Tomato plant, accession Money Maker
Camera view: horizontal (90 deg, fisheye); turntable rotation: 240 degrees
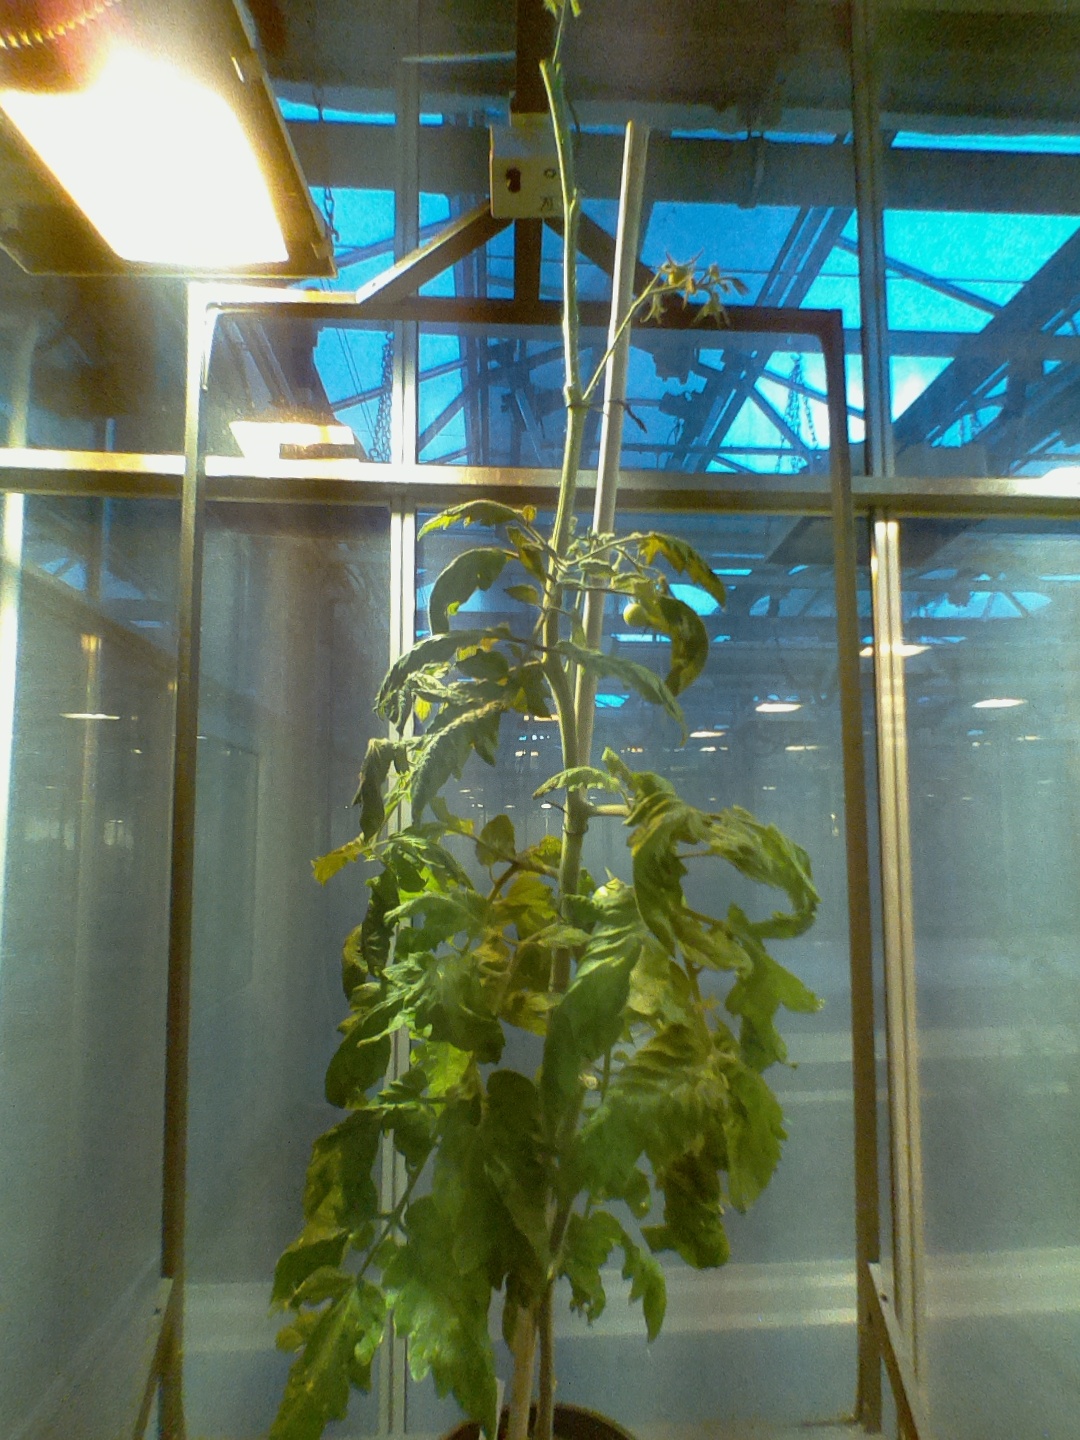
BBCH growth stage 76: 60%-70% of final fruit size